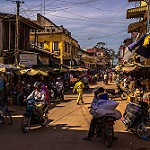
Scene: Outdoor